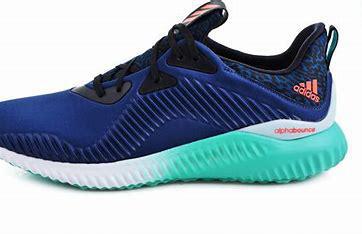
Brand: Adidas
Model: Alphabounce